Great Tenasserim River

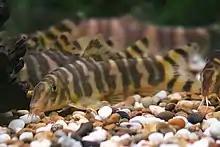
The Emperor loach ("Botia udomritthiruji"), known as "Botia sp Tanasserim" before its official description

A new fish species of the true loaches family was captured for the first time in the Great Tenasserim River in 1993, and was named "Kamphol Udomritthiruj" after the person who found it. It was given the scientific name "Botia udomritthiruji", along with the common name Emperor loach. Although it is considered a suitable aquarium fish, the Emperor loach has not been exported from the area due to a serious insurgency problem prevailing in the region.